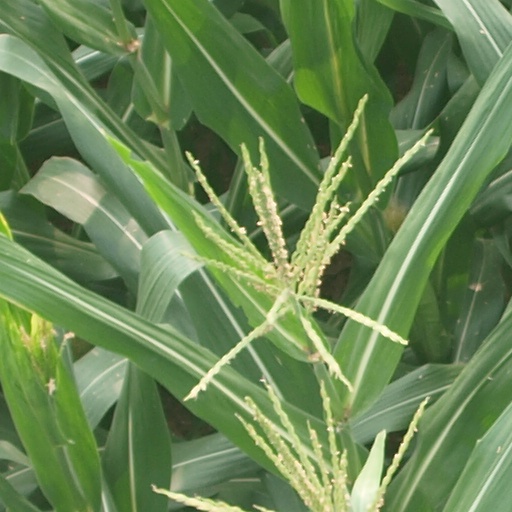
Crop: maize; corn